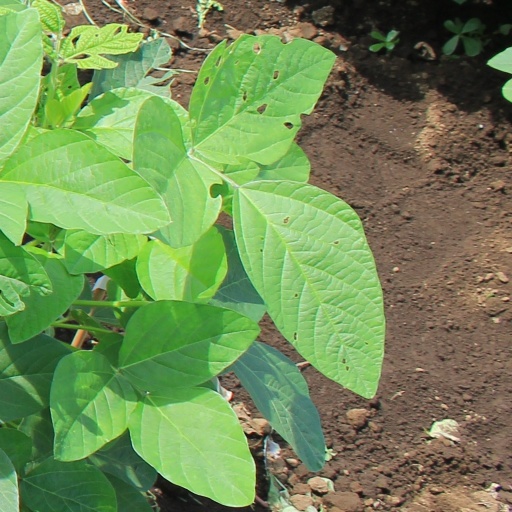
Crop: soybean